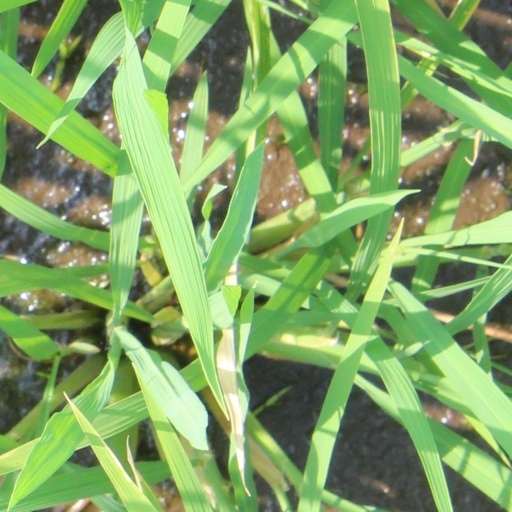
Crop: rice